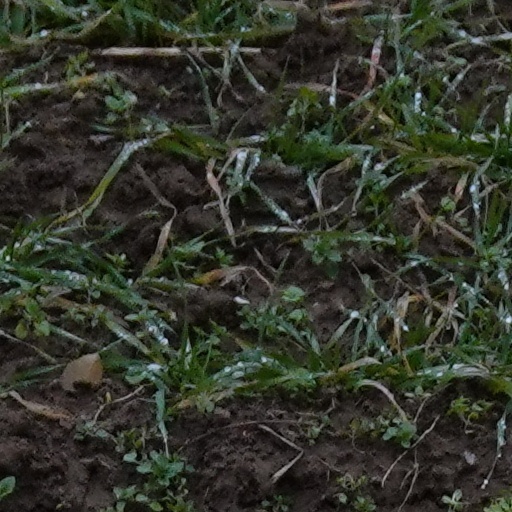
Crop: wheat